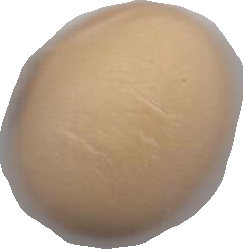
Variety: Anjasmoro